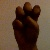
The image shows a hand gesture representing the letter 'E' in Indian Sign Language.